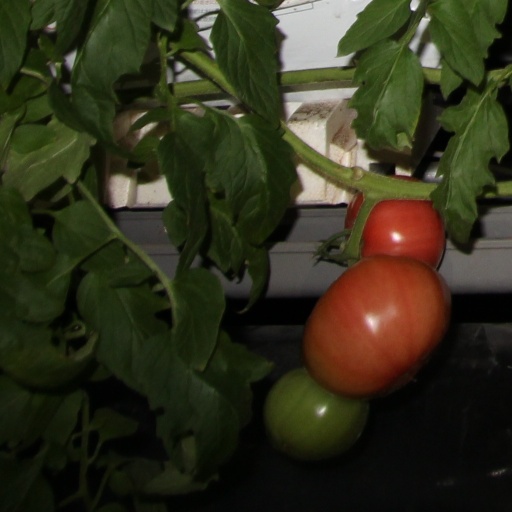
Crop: tomato